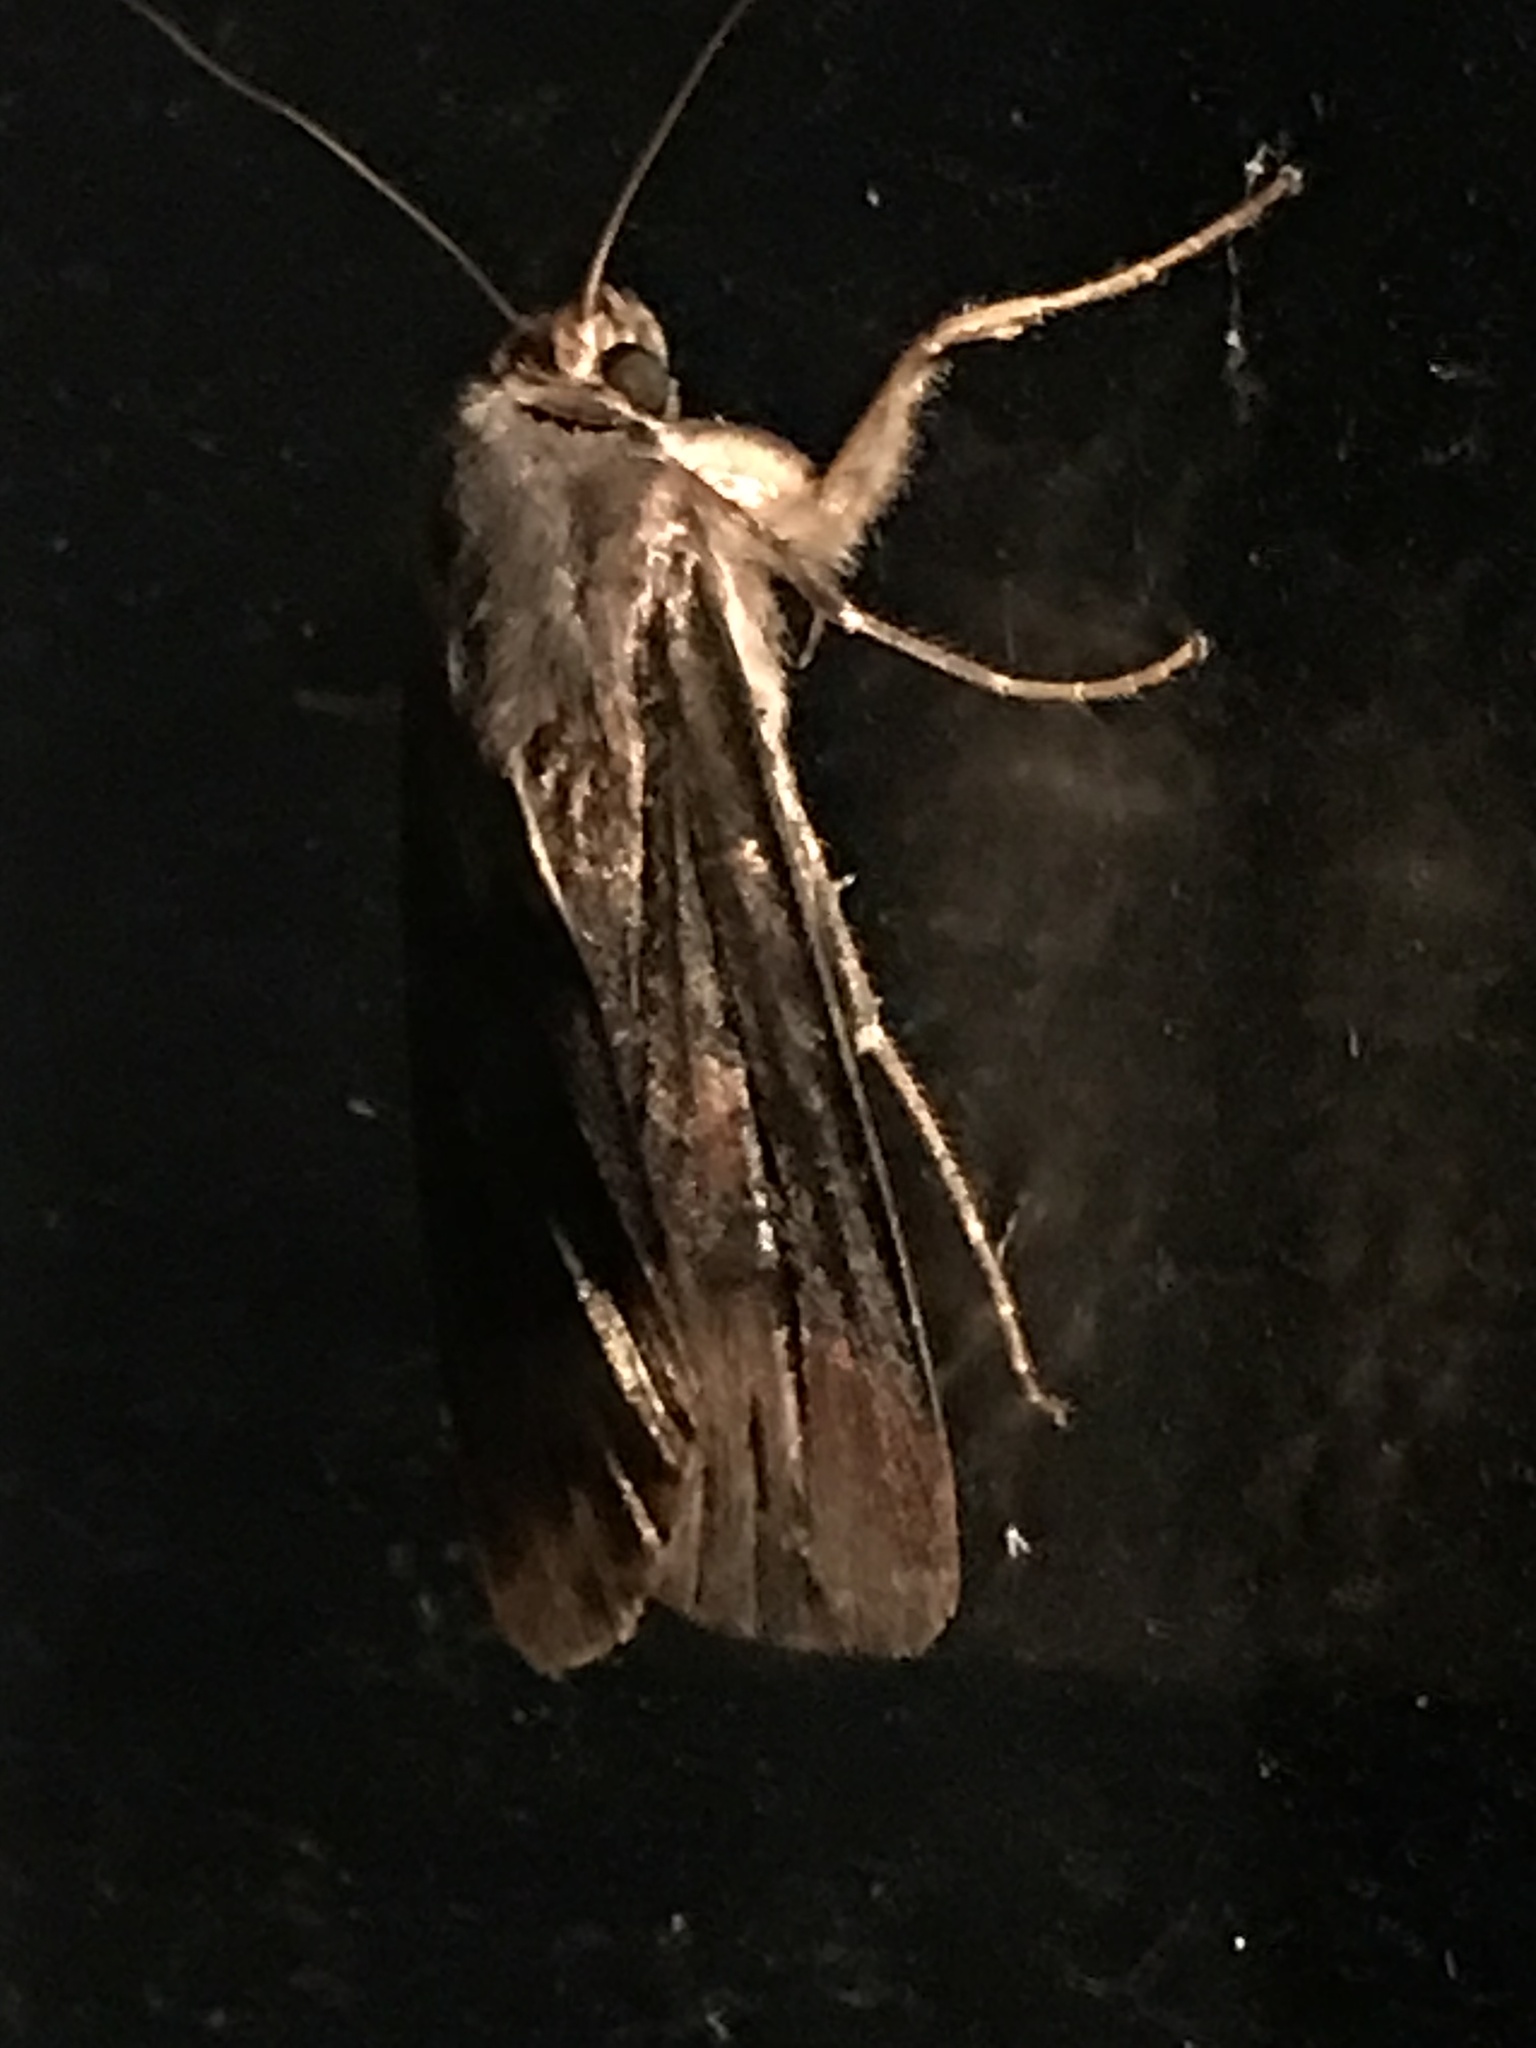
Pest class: cutworms